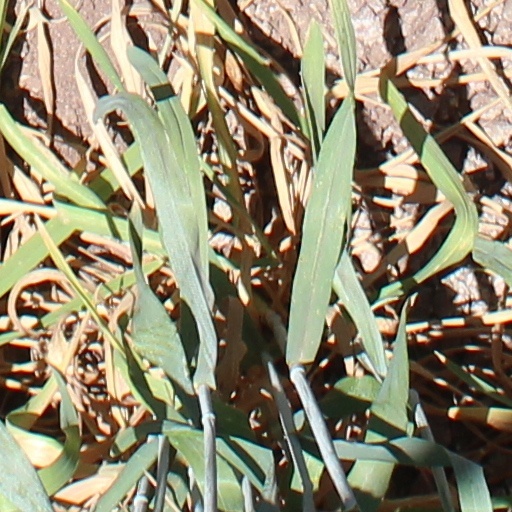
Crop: wheat